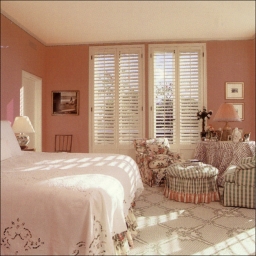
Room type: bedroom